Winney Grimshaw

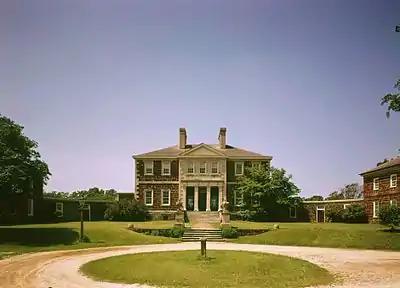
Mount Airy in 1971

Winney Grimshaw (c. 1826 – ?) was an enslaved African-American woman at the Mount Airy Plantation in Richmond County, Virginia. The Grimshaws are one of the most well-documented enslaved families who lived at Mount Airy. Though the Grimshaws were a well-regarded enslaved family at Mount Airy, their enslaver still dissolved her family ties.